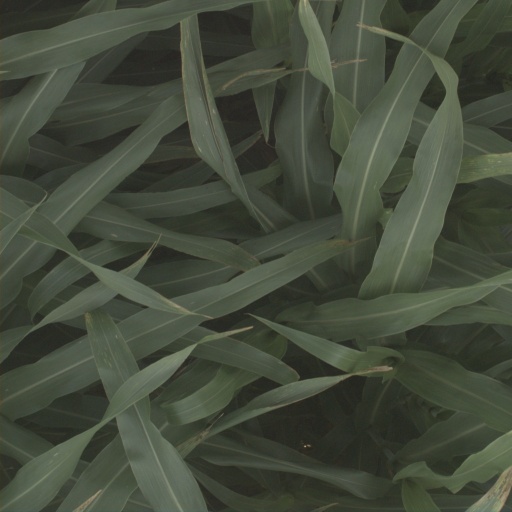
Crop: sorghum